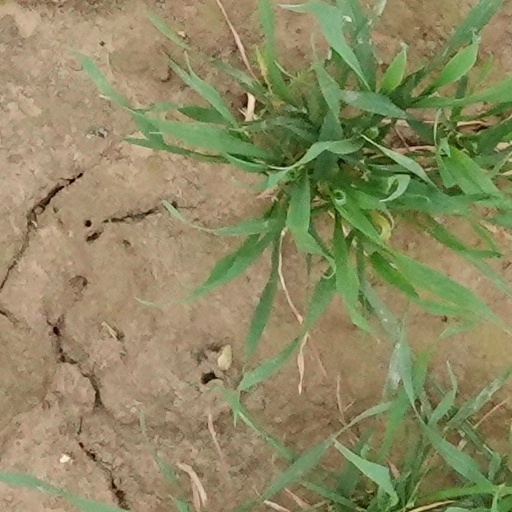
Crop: wheat